Kenny Smith

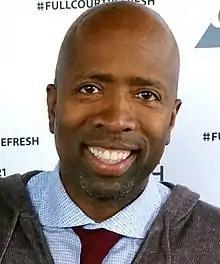
Smith in 2015

Kenneth Smith (born March 8, 1965) is an American sports commentator and former professional basketball player in the National Basketball Association (NBA). Nicknamed "the Jet", he played in the NBA from 1987 to 1997 as a member of the Sacramento Kings, Atlanta Hawks, Houston Rockets, Detroit Pistons, Orlando Magic, and Denver Nuggets. Smith won back-to-back NBA championships with Houston.